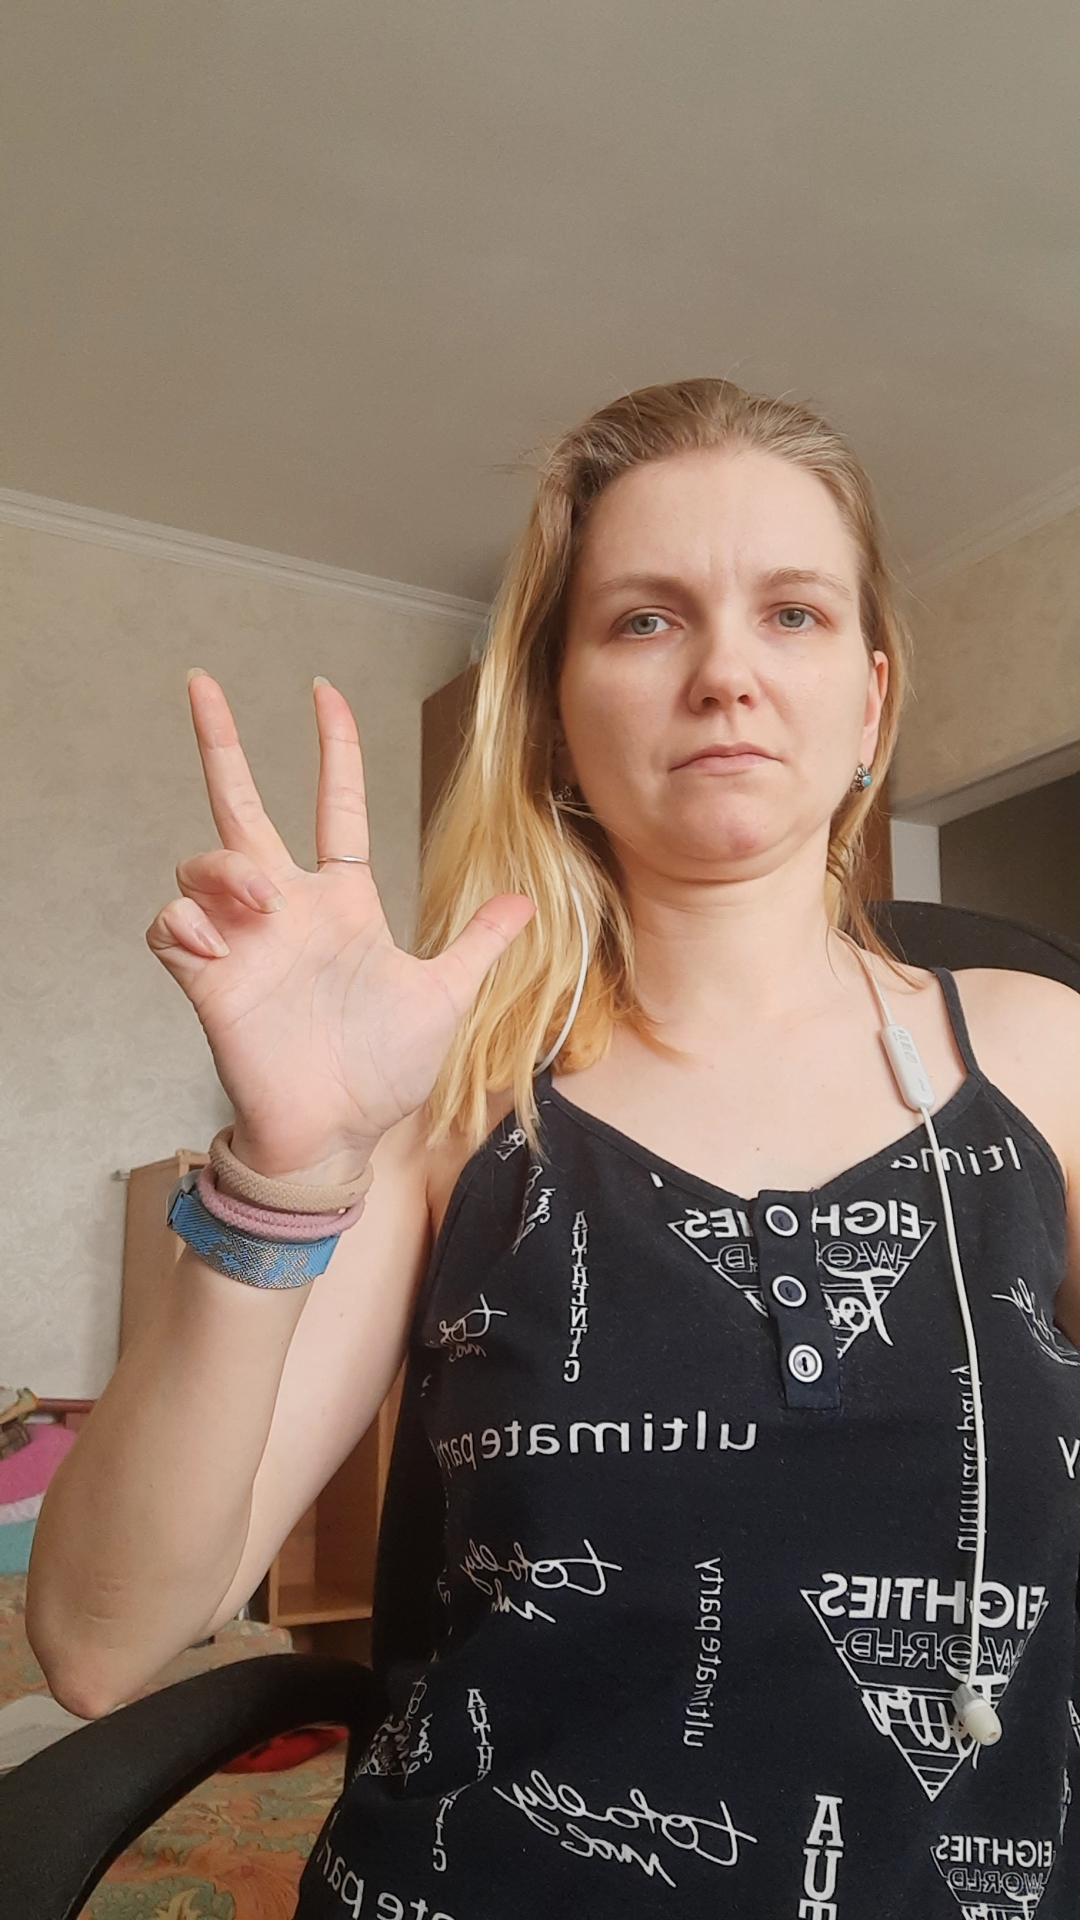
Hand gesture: three2